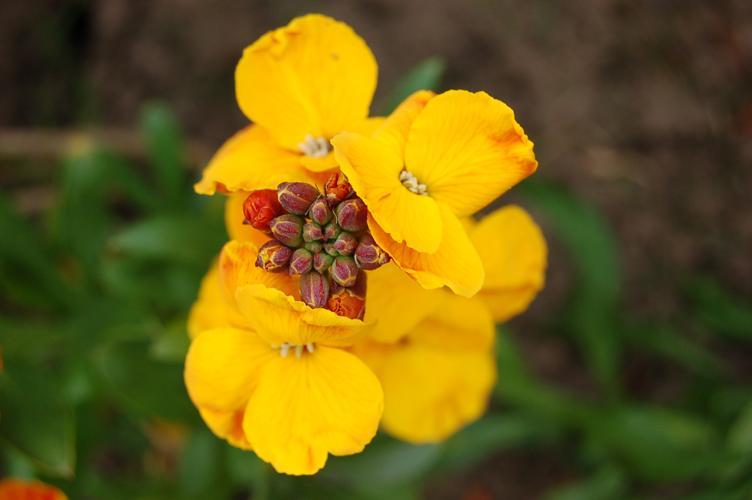
Label: wallflower